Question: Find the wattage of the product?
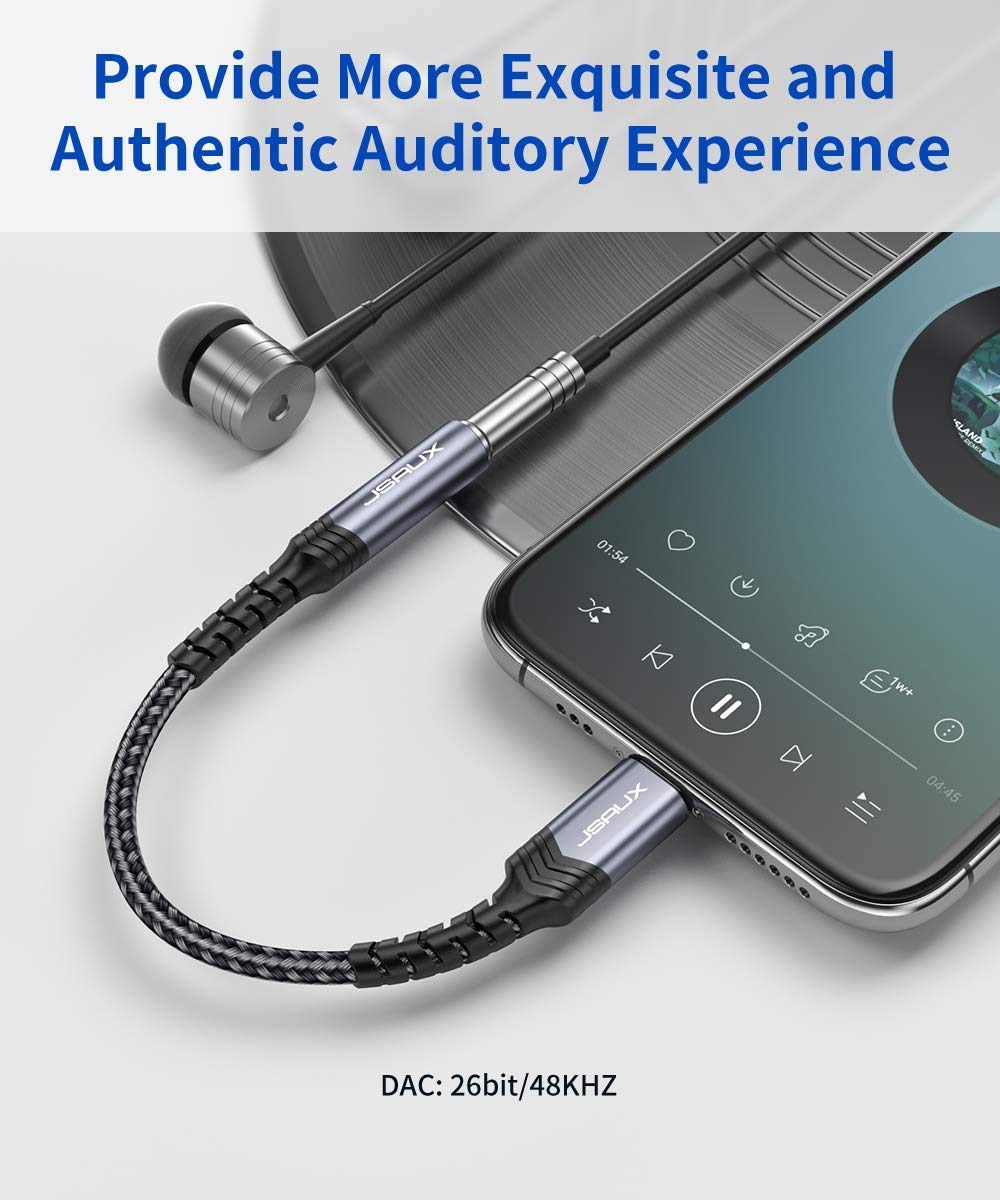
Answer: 1.0 watt